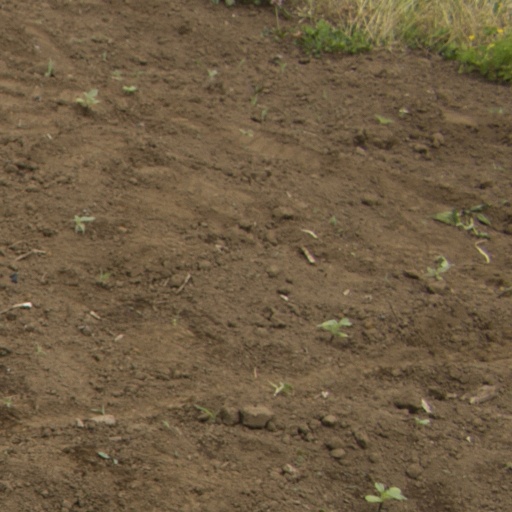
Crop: Jerusalem artichoke